Nippon Telegraph and Telephone

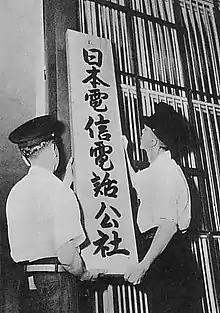
NTT was established as a government-owned corporation in 1952.

Established as a state monopoly in August 1952 to take over the Japanese telecommunications system, was privatized in 1985 to encourage competition in the country's telecom market, making Japan the second country in the world (after the United States) to deregulate its telecom market. In 1987, NTT made the largest stock offering to date, at US$36.8 billion.